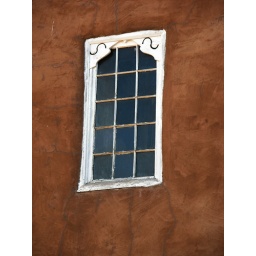
A window in Santa Fe, NM (In the San Miquel Church - the oldest church in the USA)